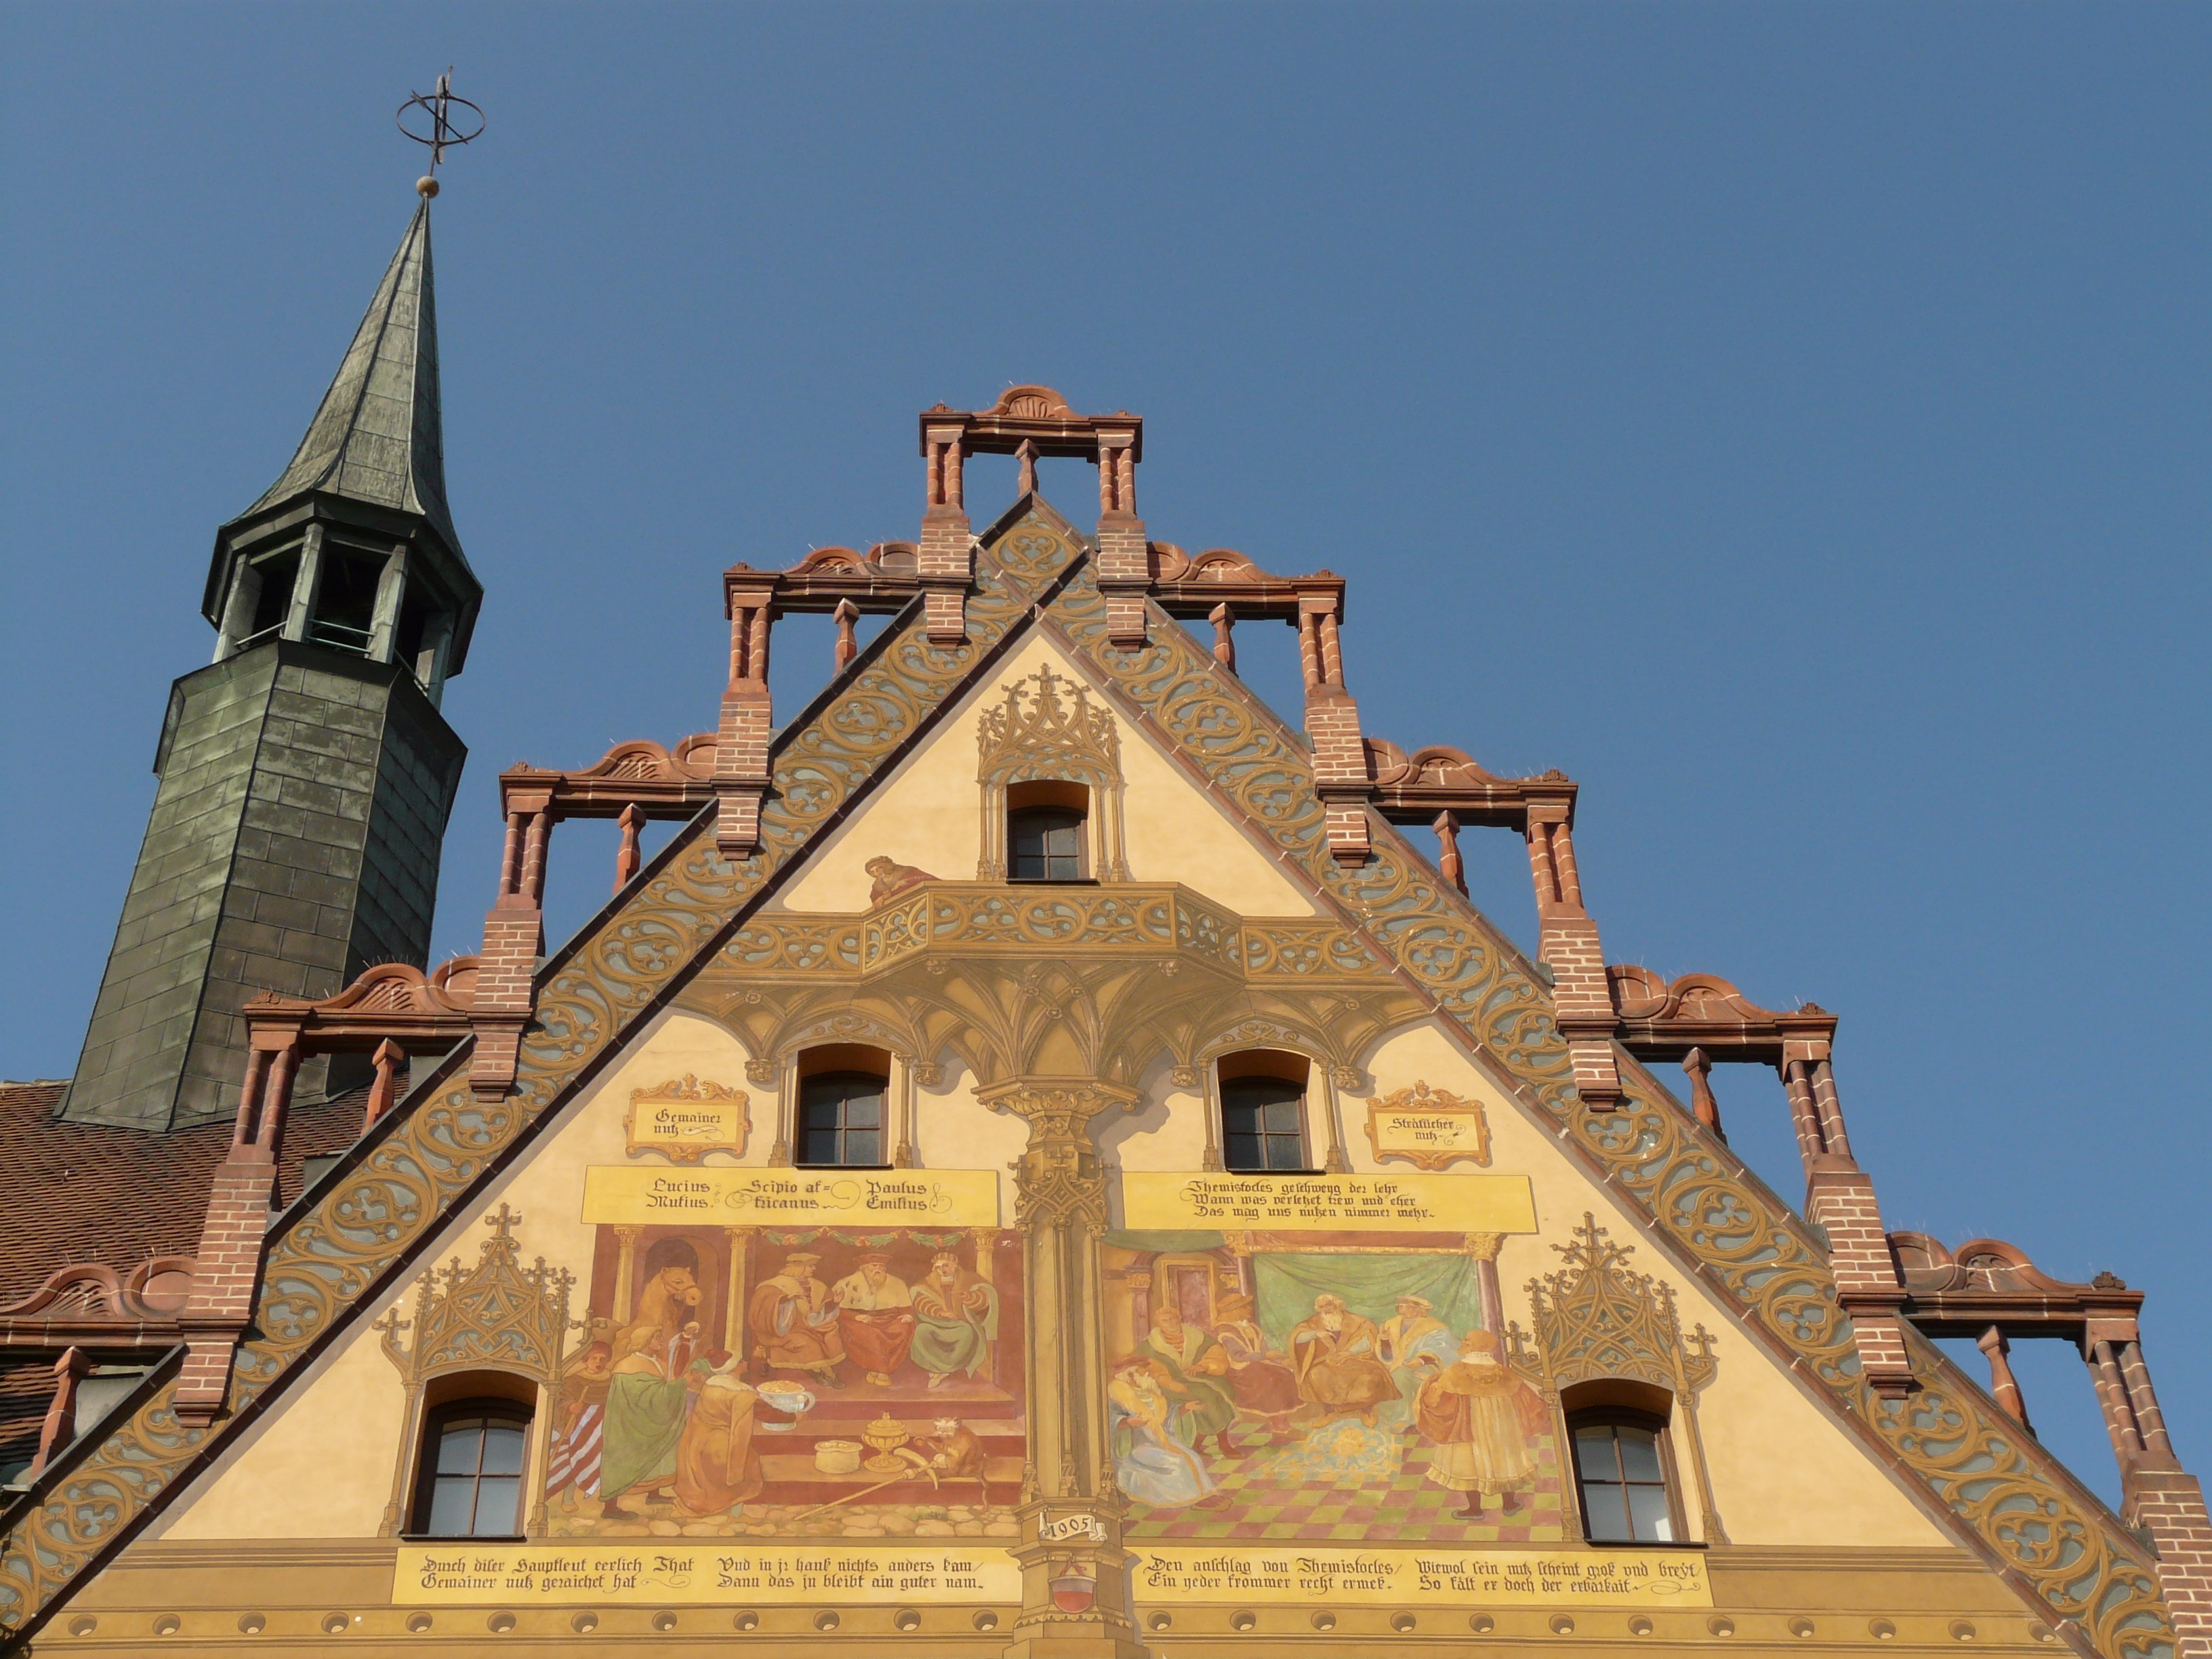
architecture, building, home, tower, landmark, facade, church, chapel, place of worship, germany, ulm, town hall